Central station (Belo Horizonte Metro)

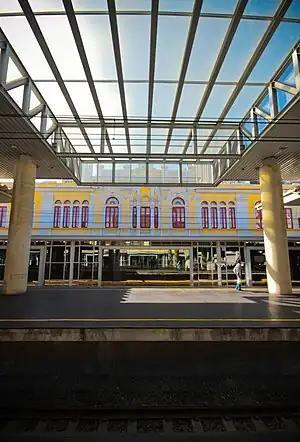
Architecture of the Belo Horizonte Metro Central Station.

Central is a Belo Horizonte Metro station on Line 1. It was opened in April 1987 as a one-station extension of the line from Lagoinha. In April 1992 the line was extended to Santa Efigênia. The station is located between Lagoinha and Santa Efigênia.